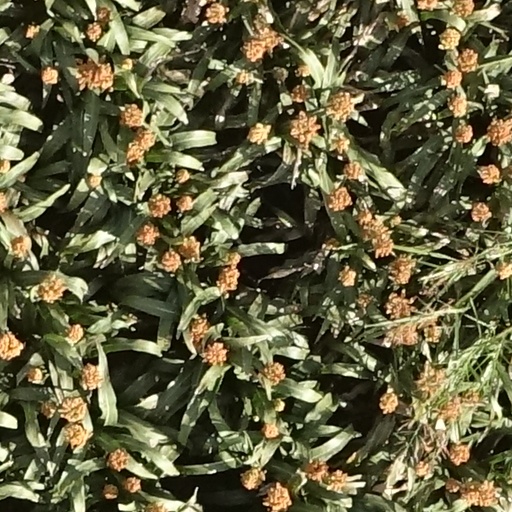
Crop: sorghum